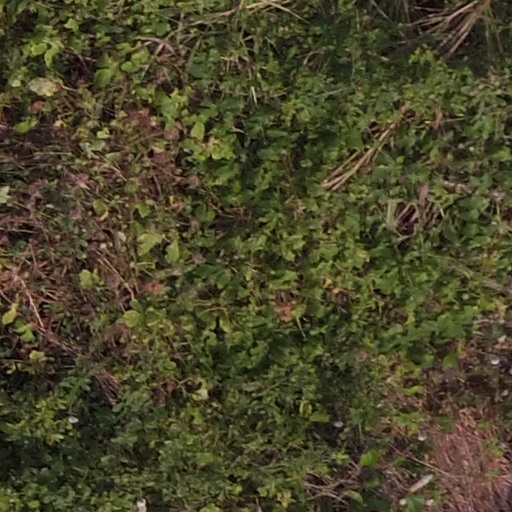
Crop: maize; corn